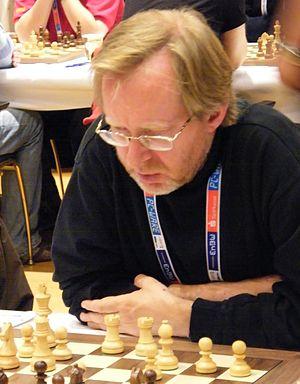
Murray Graham Chandler est un grand maître néo-zélandais du jeu d'échecs. Il a représenté son pays natal dans des compétitions internationales, ainsi que l'Angleterre après avoir obtenu la nationalité britannique au début des années 1980. Il est également un auteur de livres sur le jeu d'échecs et organisateur de compétitions.